Kirk Franklin

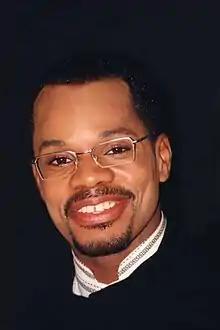
Franklin in 1998

In 1992, Franklin organized "The Family", which was a 17-voice choir, formed from neighborhood friends and associates. In 1992, Vicki Mack-Lataillade, the co-founder of fledgling GospoCentric Records label, heard one of their demo tapes and was so impressed she immediately signed up Kirk & The Family to a recording contract.